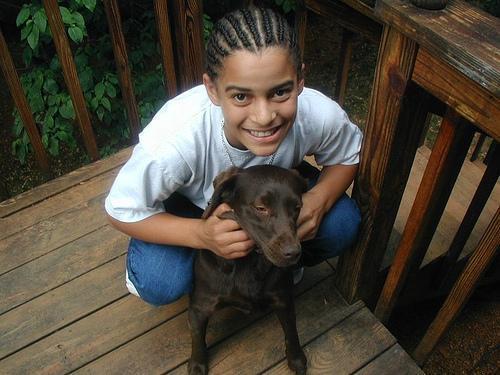
Labrador_retriever